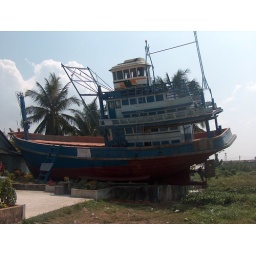
the blue angel a fishing boat which saved a number of people in the tsunami